Football in England

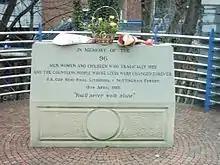
Memorial to the 1989 Hillsborough disaster at the stadium. The disaster resulted in a modernisation of English stadiums.

The rise of football hooliganism marred the game throughout the 1970s and 1980s, which contributed to a decline in match attendance. Other factors in falling attendances were the dismal economic conditions and rising unemployment which plagued the British economy for most of the 1970s and into the 1980s, with many clubs in the north of England being hit particularly hard.